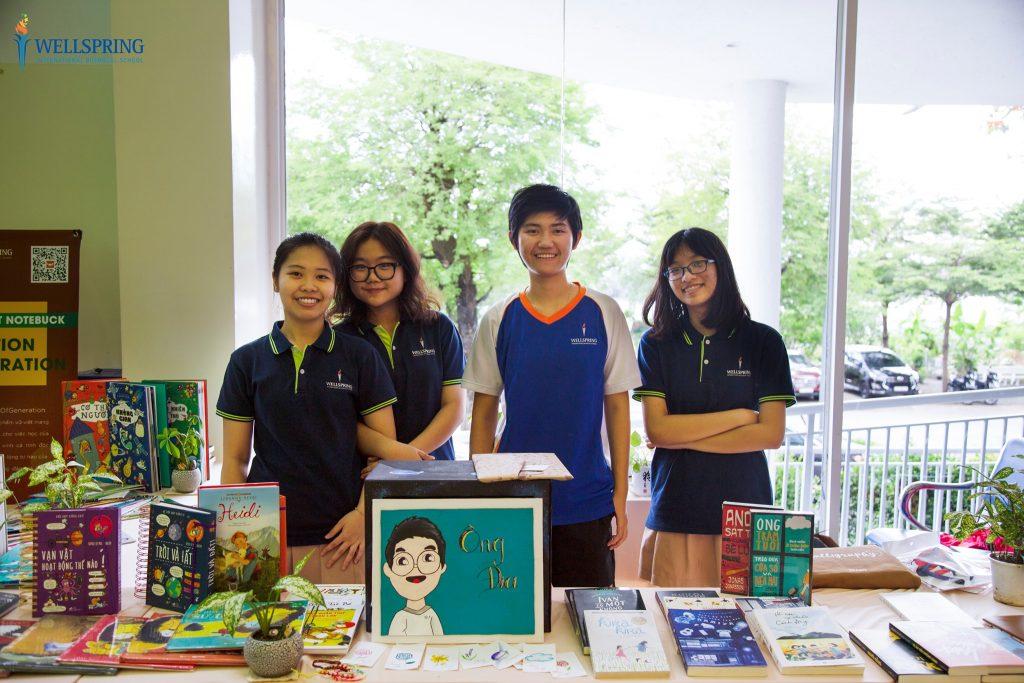
ở phía sau bàn học có sự xuất hiện của một bạn nam và ba bạn nữ